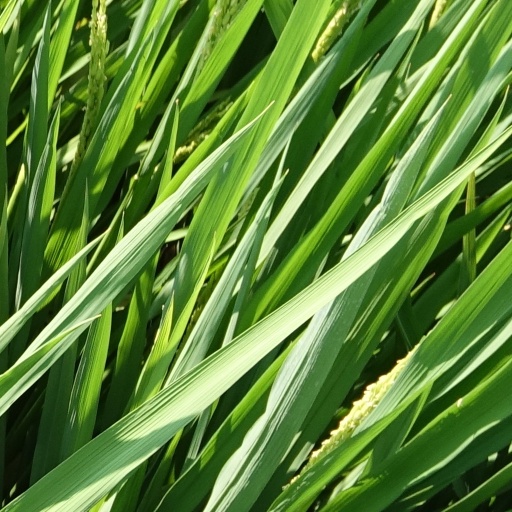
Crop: rice